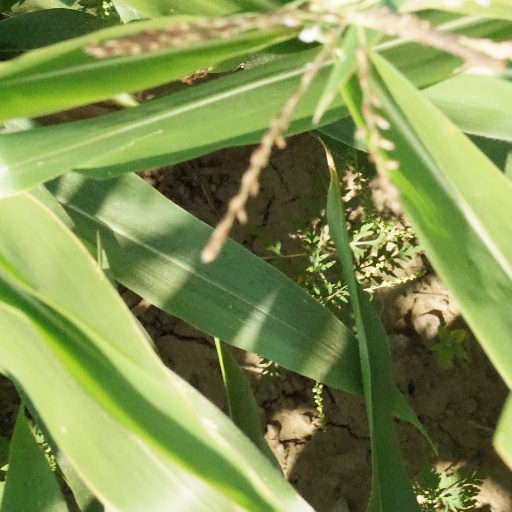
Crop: maize; corn